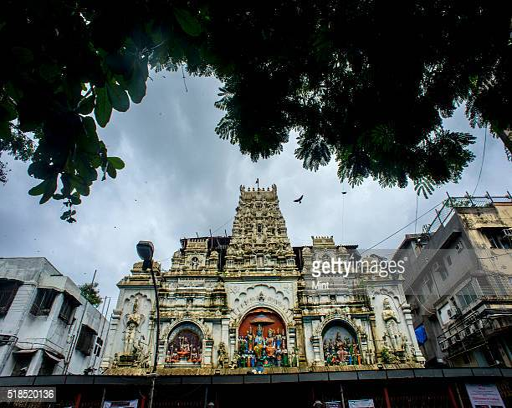
a temple based on architecture